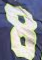
Number: 8